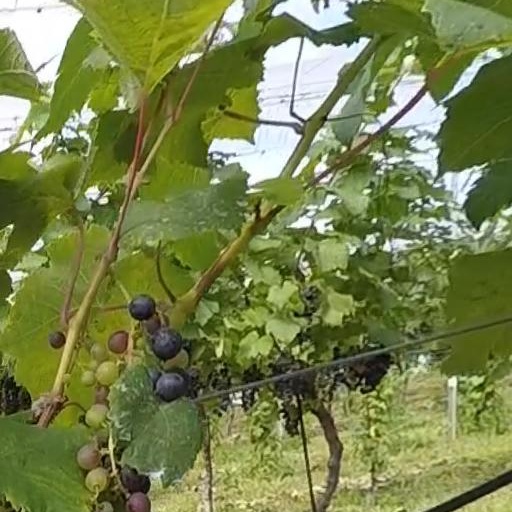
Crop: grape